Rafał Kownacki

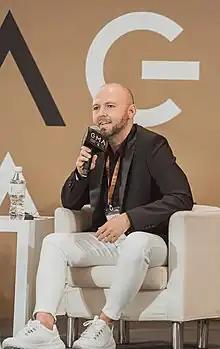
Rafal Kownacki @GMA2019

Rafał Kownacki (born November 14, 1980, in Ciechanów, Poland) is a Polish lawyer. He was the member of the Legal Committee as well as the Global Policy Committee of Confédération Internationale des Sociétés d'Auteurs et Compositeurs from 2017 to 2021. Between 2018 and 2020 he was the first Polish member of the Board of GESAC - the European Authors Societies’ .